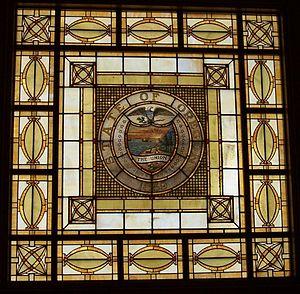
Povey Brothers Studio, également connu sous le nom de Povey Brothers Art Glass Works ou Povey Bros. Glass Co., est un producteur américain de vitraux basé à Portland, en Oregon. Le studio est actif de 1888 à 1928. En tant qu'entreprise de vitraux la plus grande et la plus connue de l'Oregon, elle a produit des fenêtres pour les maisons, les églises et les bâtiments commerciaux de toute la côte Ouest des États-Unis. Lorsque l'entreprise a été fondée en 1888, elle était la seule entreprise de vitraux à Portland.